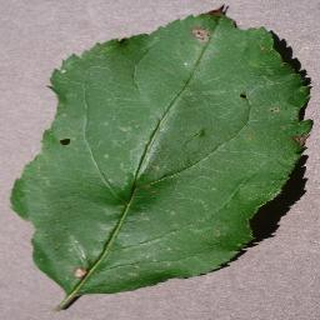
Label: apple_black_rot